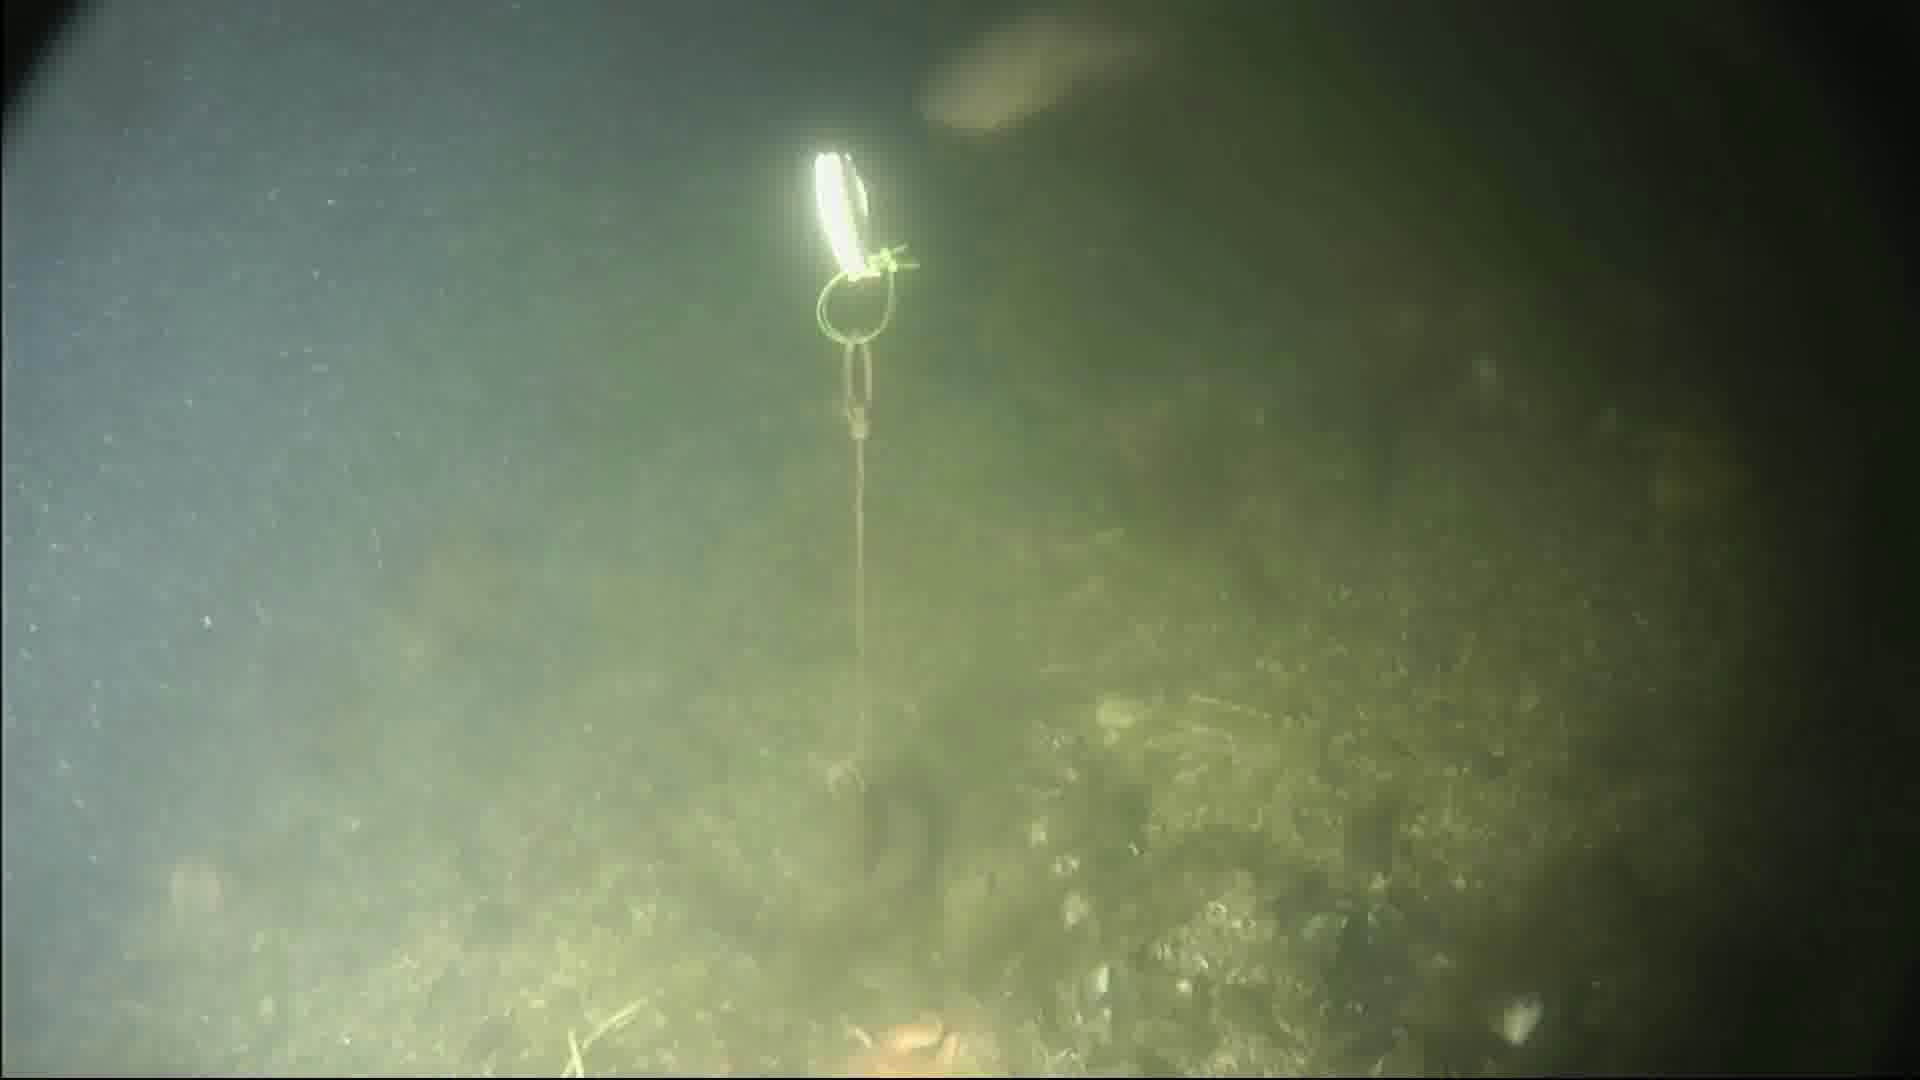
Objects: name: fish
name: crab
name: starfish